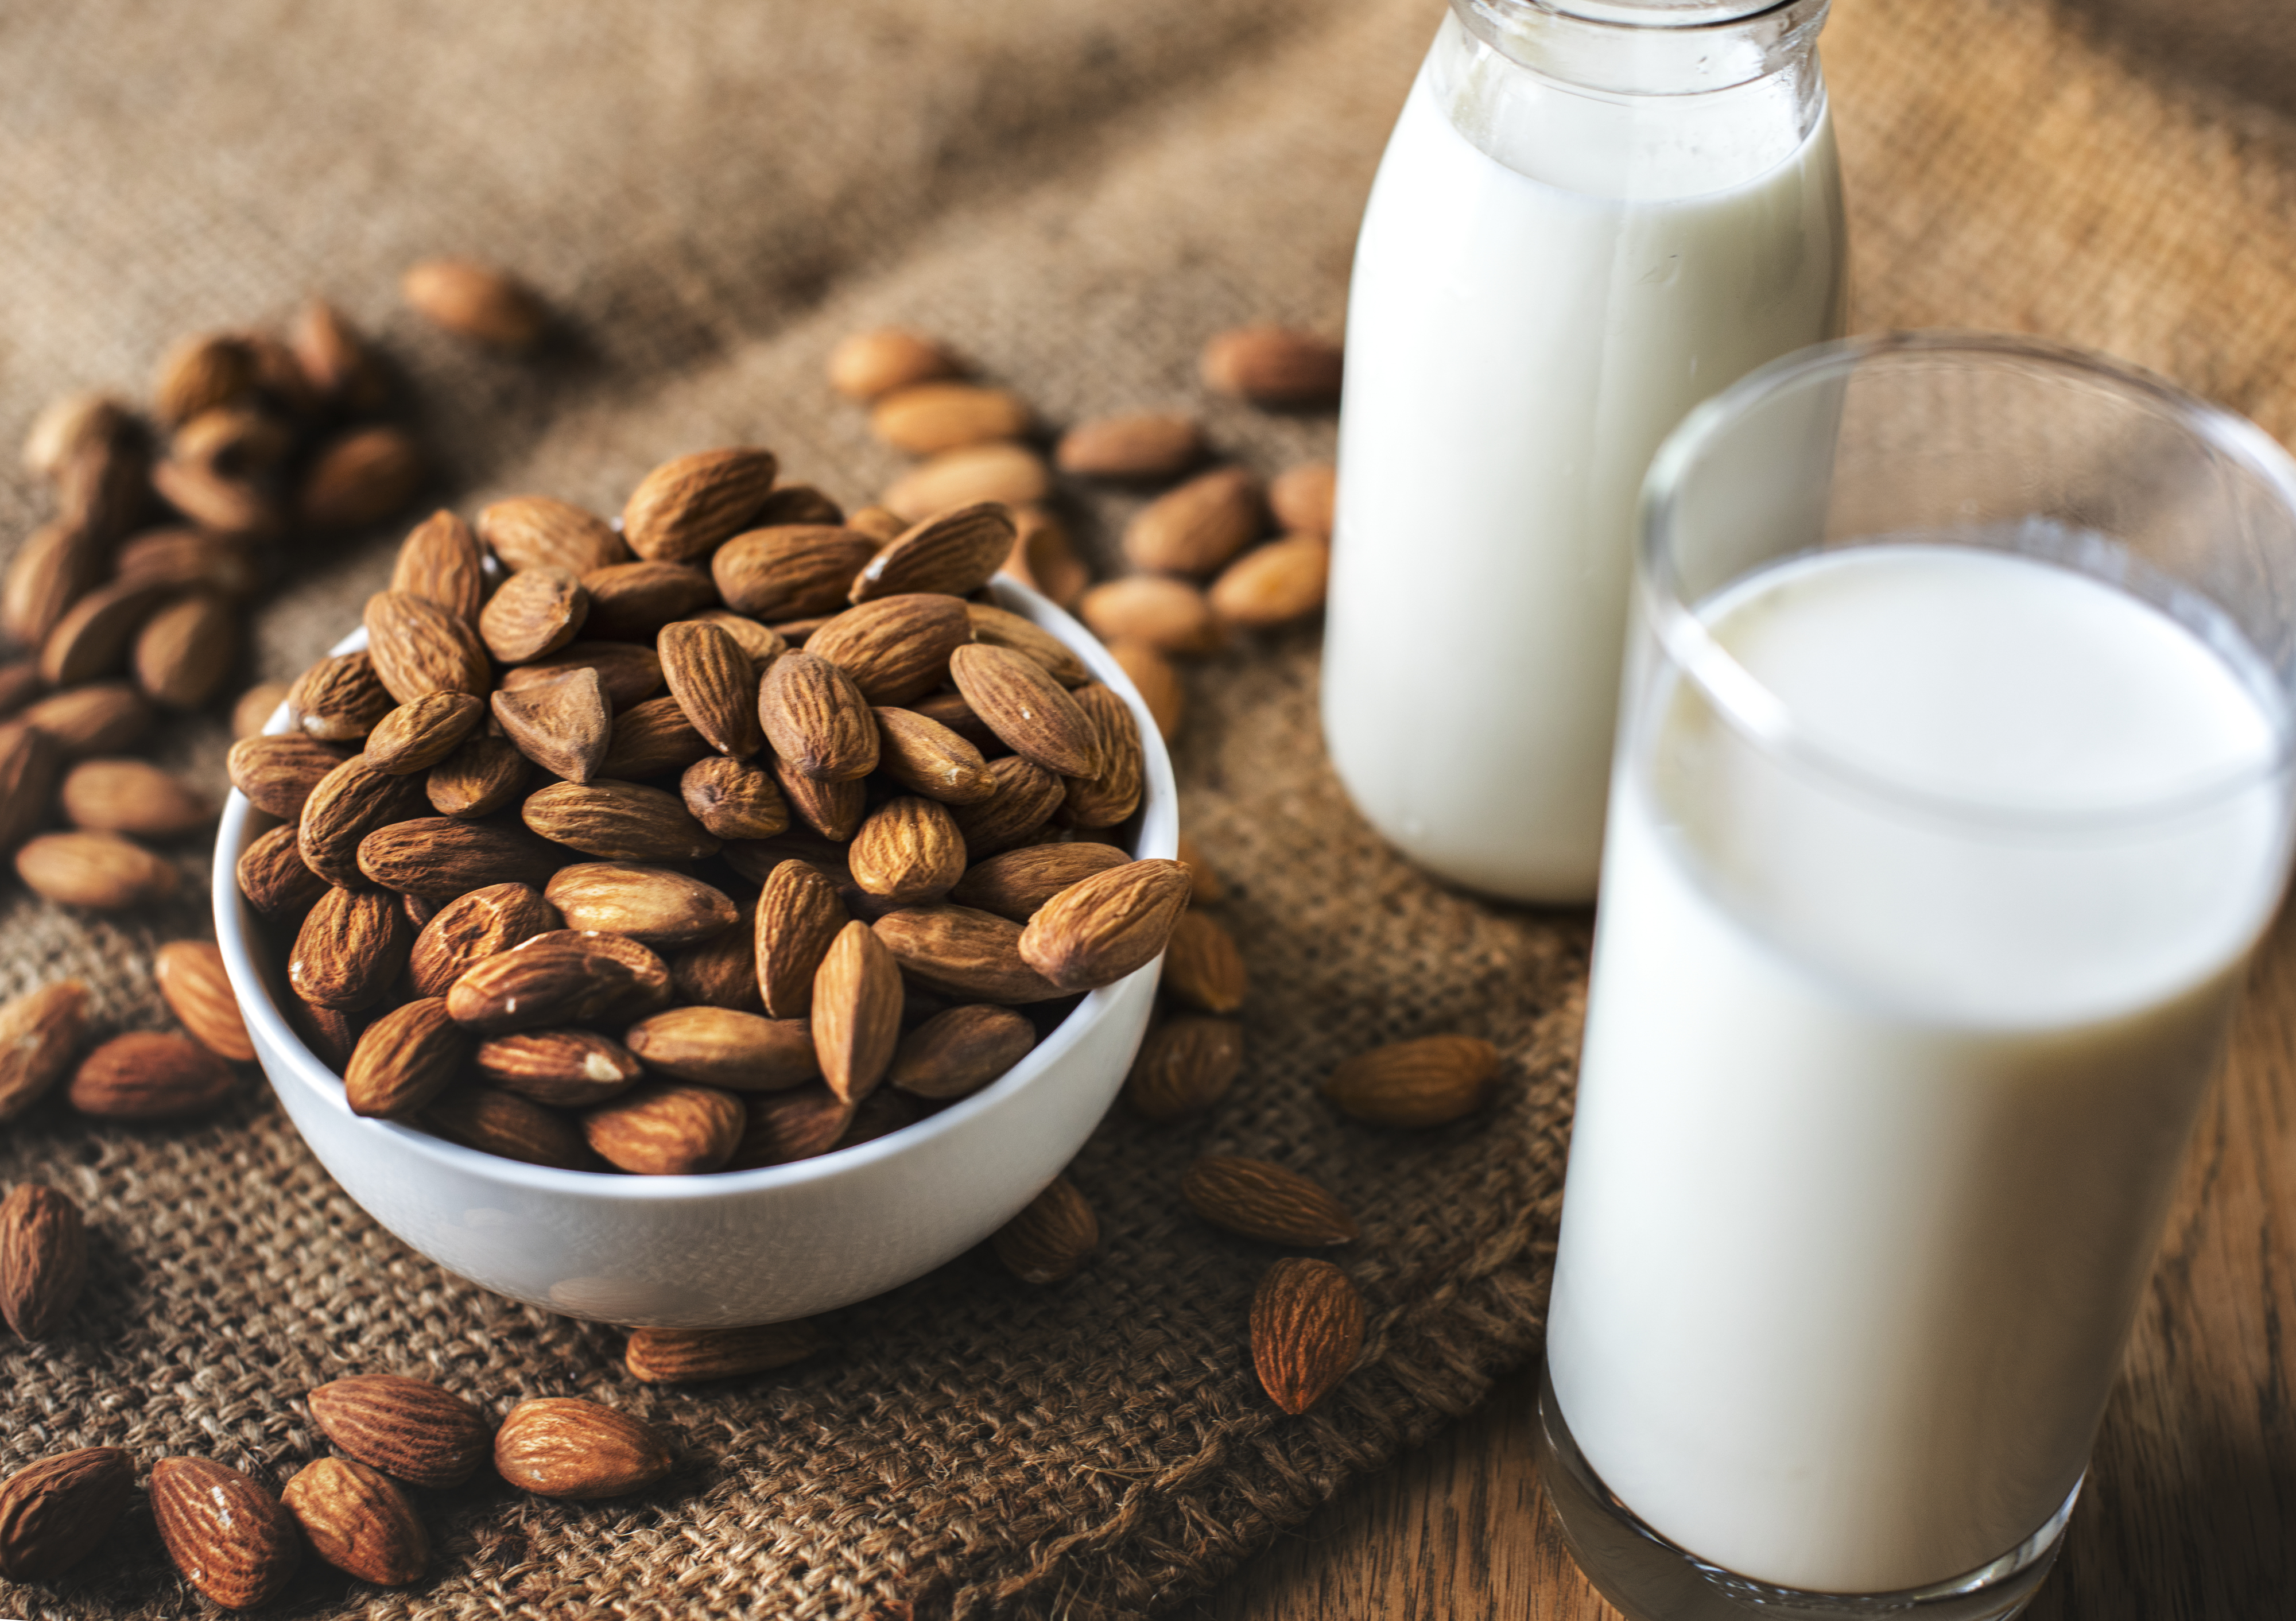
almond, almond milk, bottle, bowl, brown, burlap, closeup, drink, edible, food, food photography, glass, gourmet, healthy, kernel, macro, mediterranean, milk, nut, nutrition, nutritional, nutritious, organic, protein, raw, sack, seed, snack, tasty, unshelled, superfood, coffee, nuts seeds, caffeine